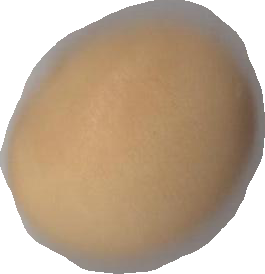
Variety: Grobogan